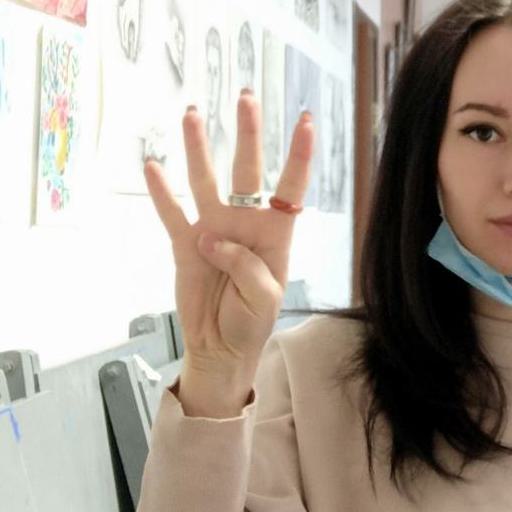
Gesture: four